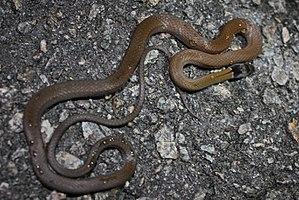
Sibynophis chinensis est une espèce de serpents de la famille des Colubridae.